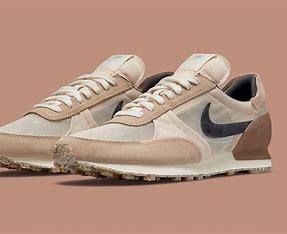
Brand: Nike
Model: Daybreak